Magic: The Gathering World Championship

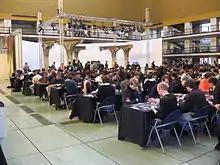
A view over the hall at the 2009 "Magic" Worlds in Rome

The first World Championship was held in 1994 at the Gen Con fair in Milwaukee. The tournament was open to all competitors, and its mode was single-elimination.